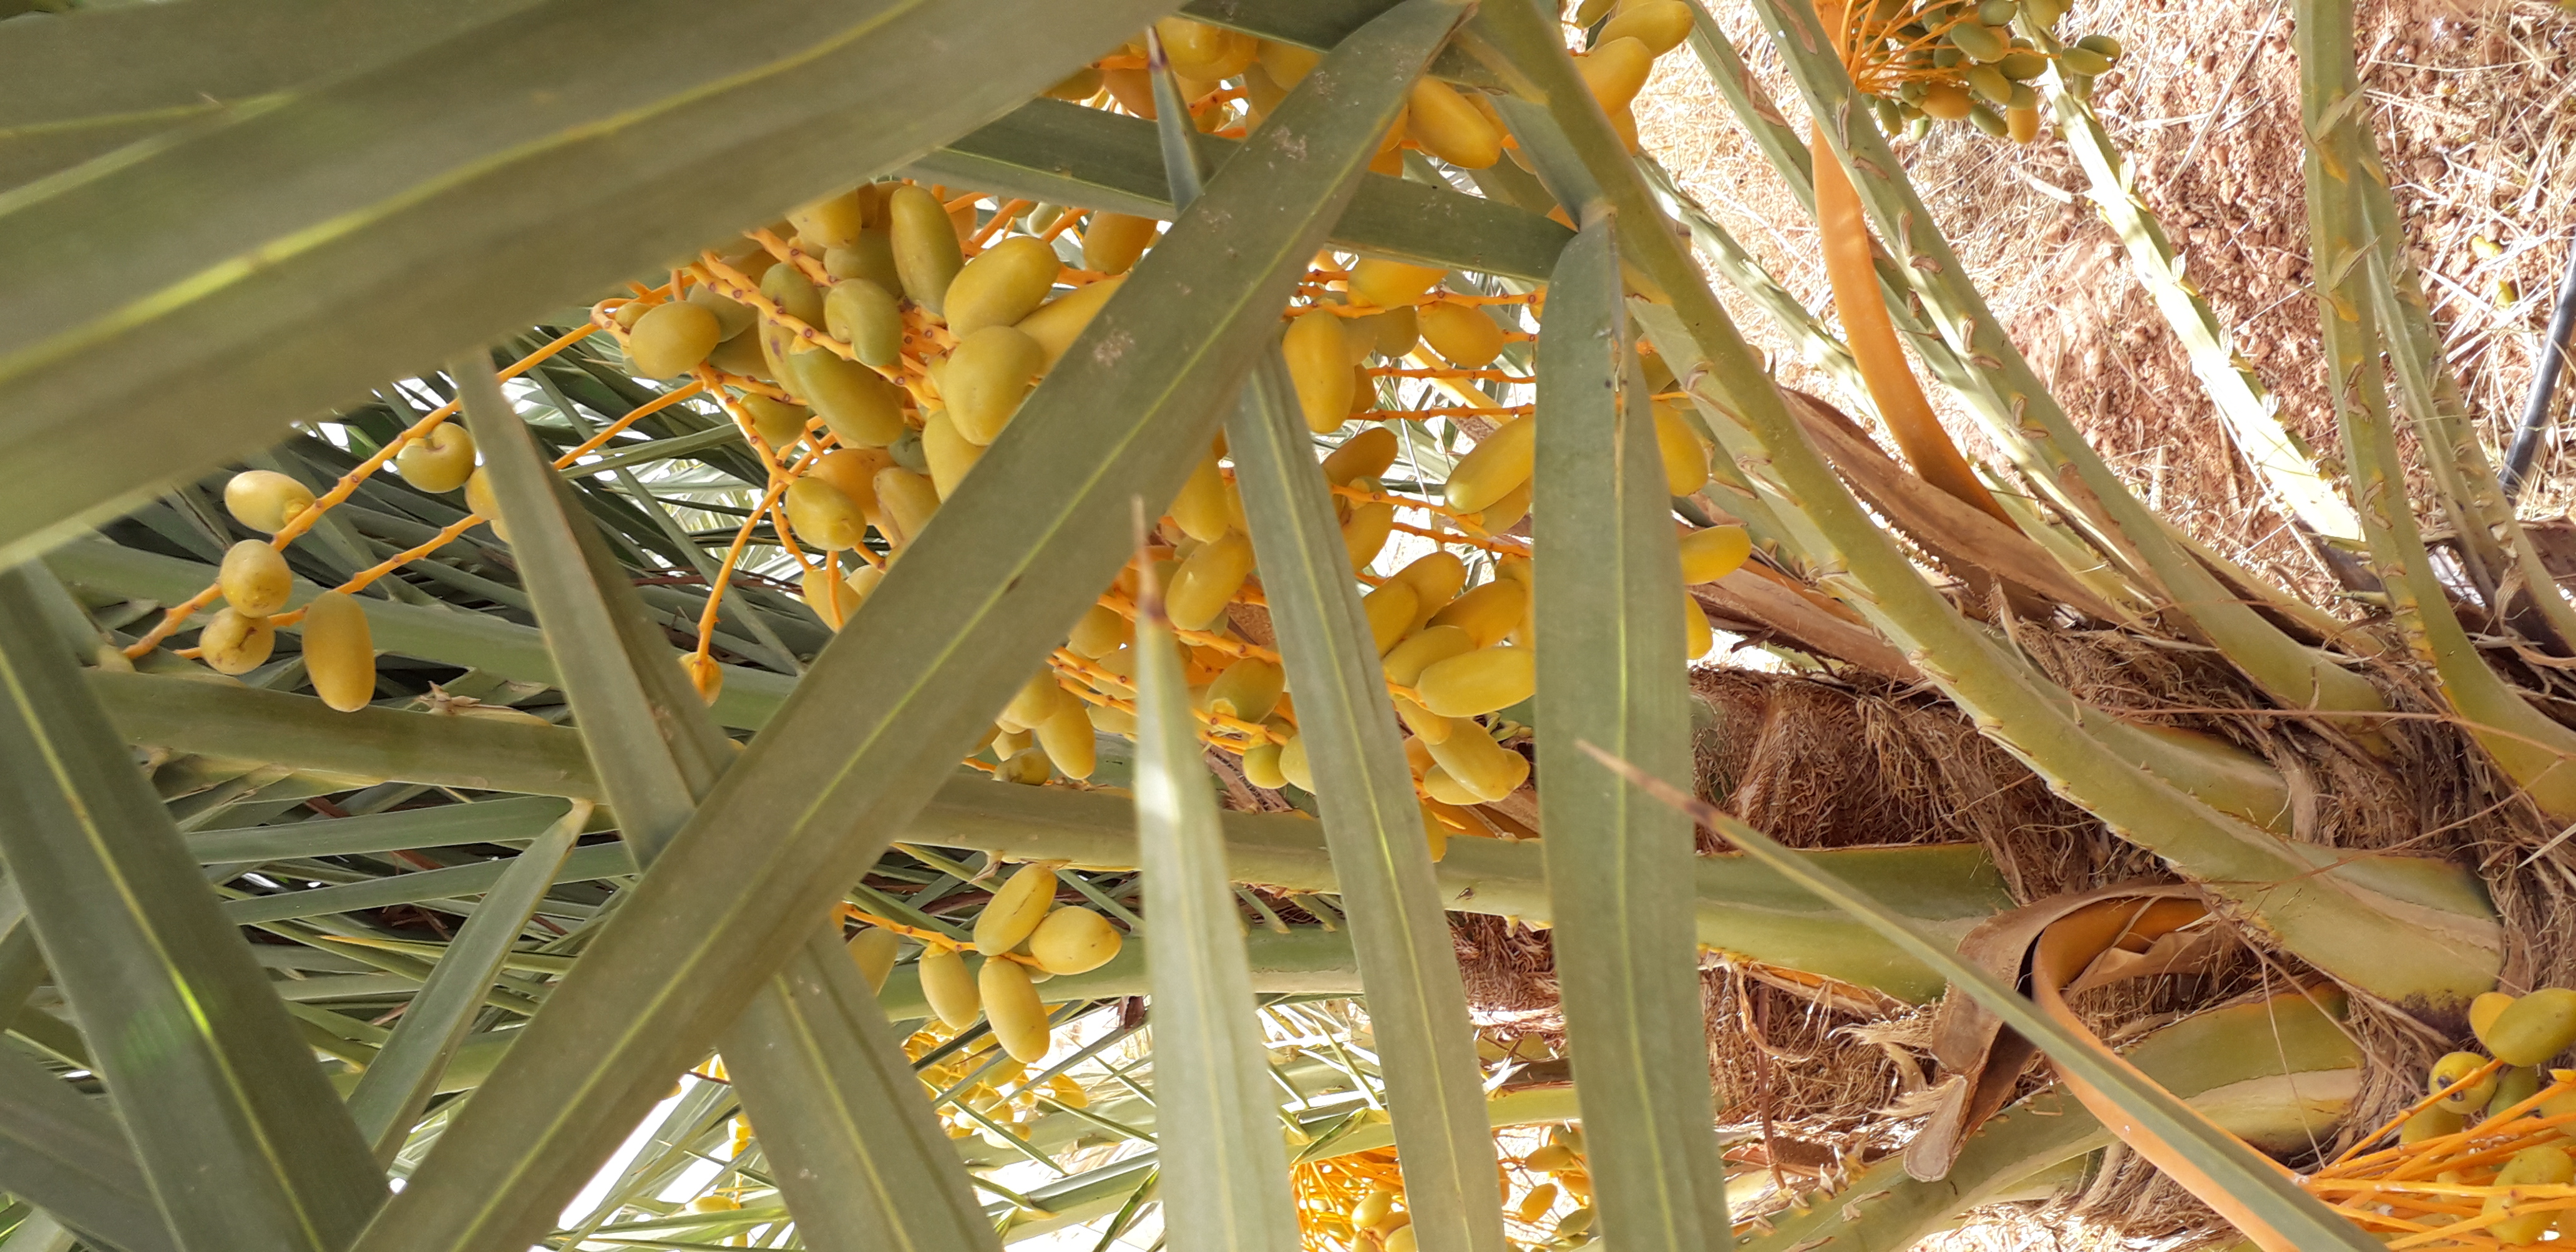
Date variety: kholt